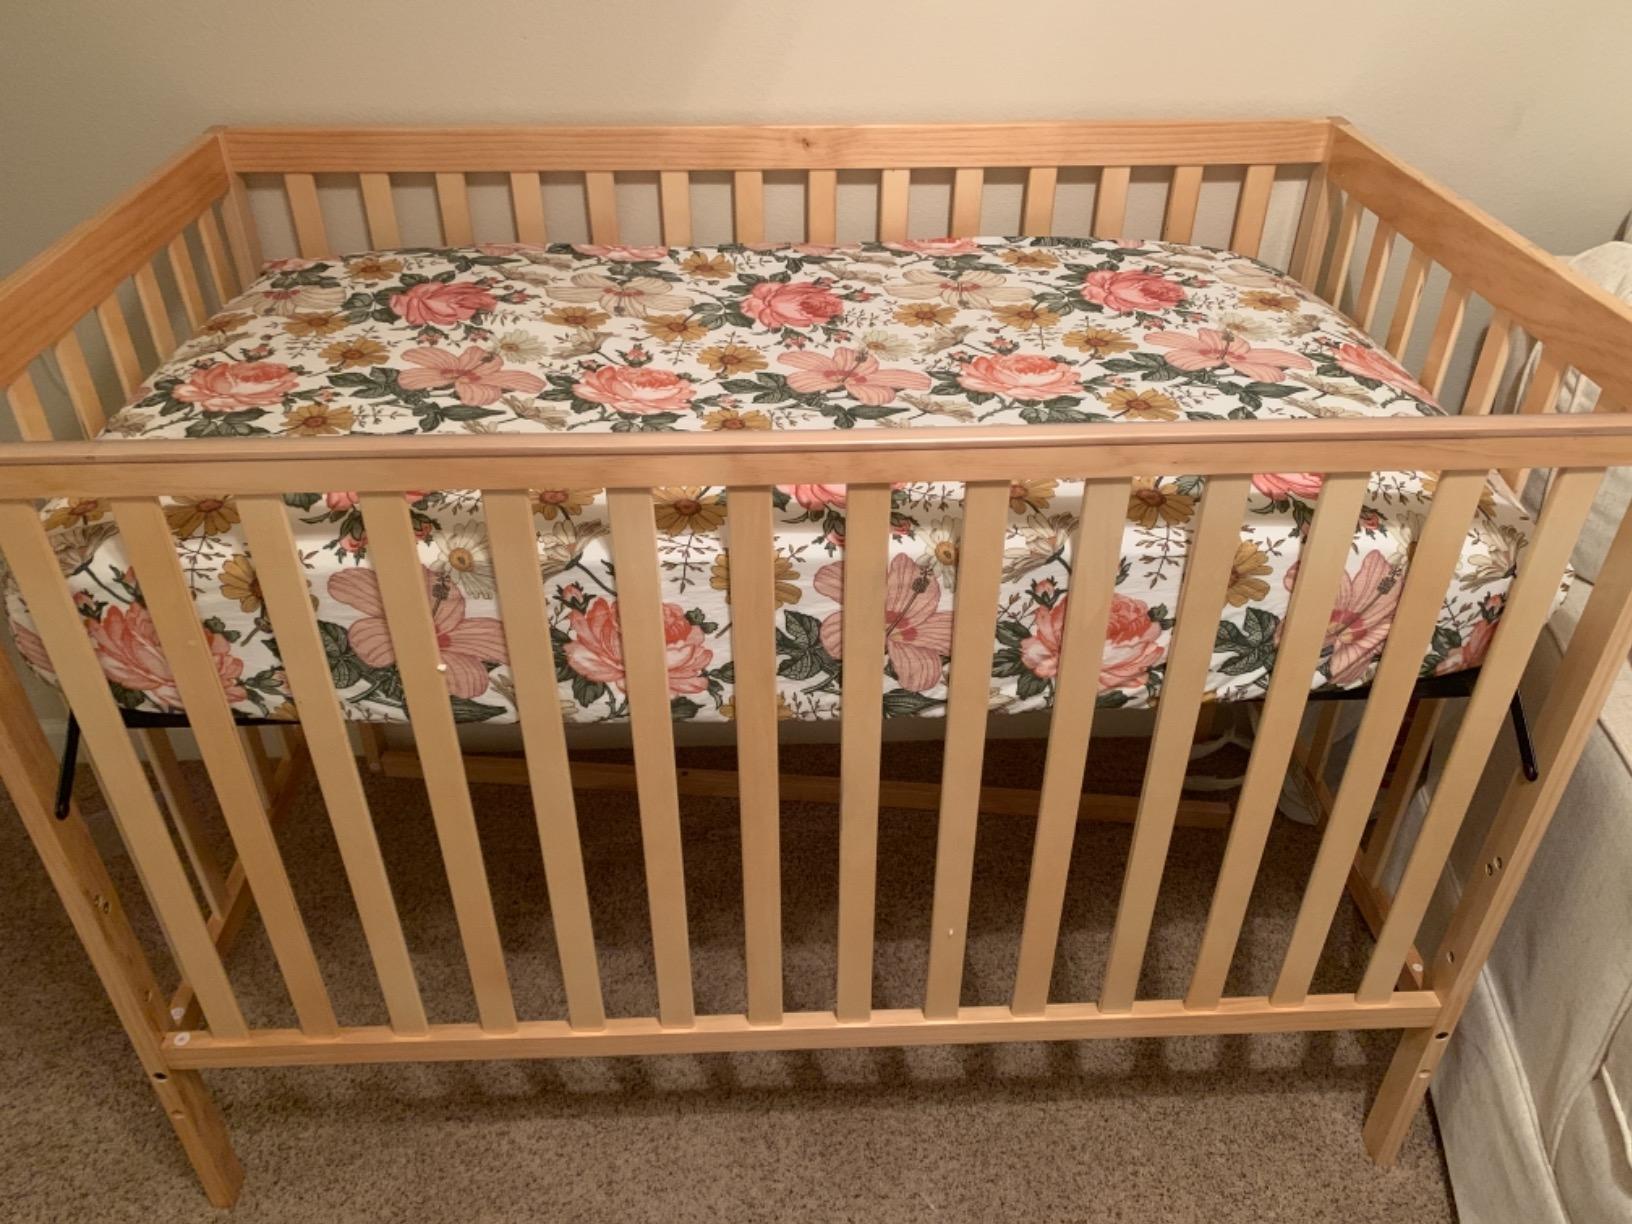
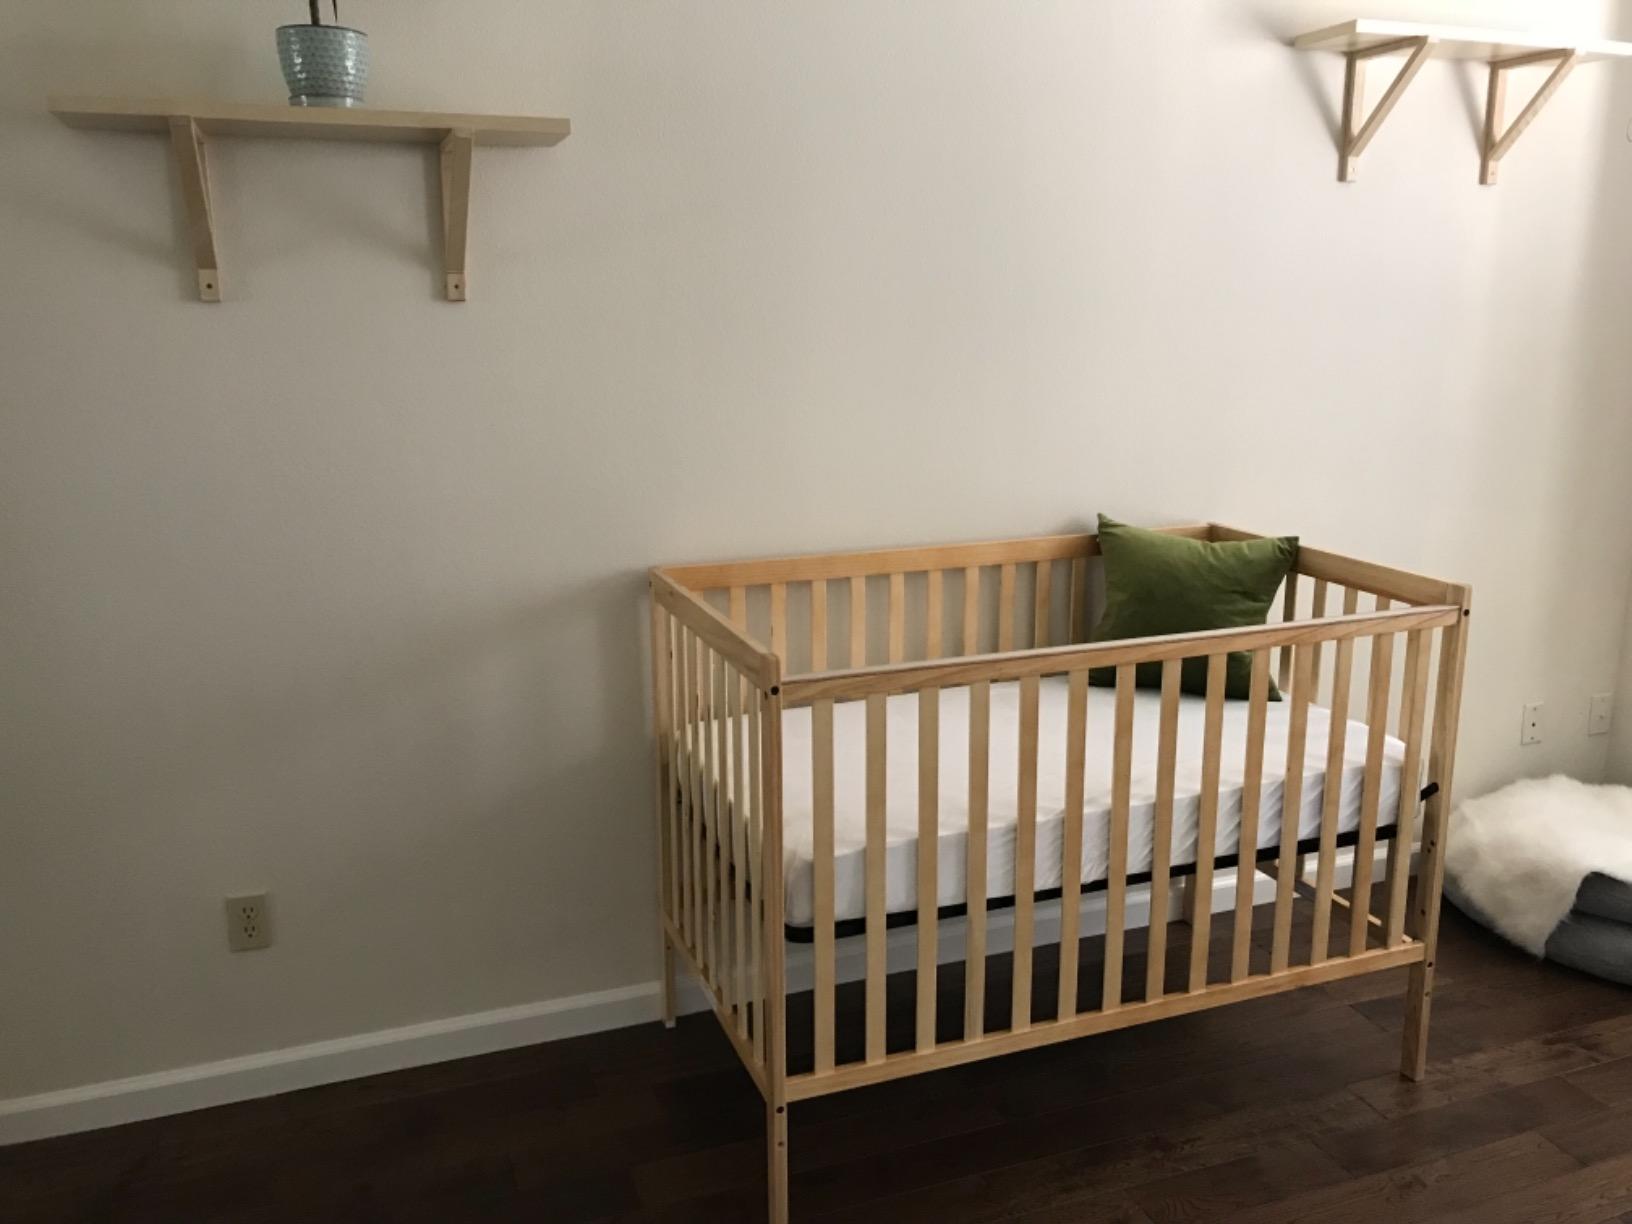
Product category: products_crib
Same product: yes